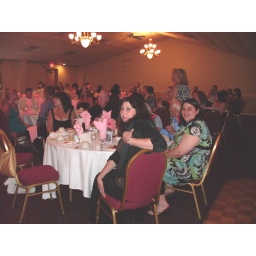
table by the bar